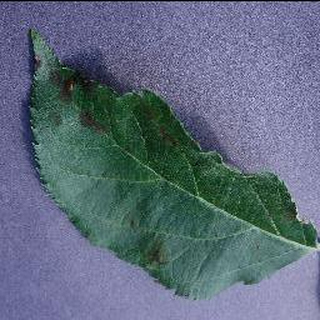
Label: apple_apple_scab